Ford Fusion Hybrid

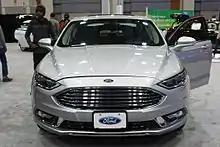
Frontal view of the refreshed 2017 Ford Fusion Hybrid

The American hybrid electric segment continued to decline in 2015, down 15% from 2014. Following the general U.S. trend, Fusion Hybrid sales were down 30.3% from 2014, and the Fusion continued to rank as the fourth top selling hybrid in the U.S. Sales of Lincoln MKZ Hybrid fell 16.2% from a year earlier. The American plug-in hybrid market in 2015 was up 5.8% from 2014, however, sales of the Fusion Energi were down 15.6% from 2014, and C-Max Energi sales were down by 10.0%. The Fusion Energi ranked as the second top selling plug-in hybrid in the country after the Chevrolet Volt, up from third place in 2014, and passing the Toyota Prius Plug-in Hybrid.